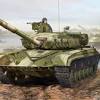
Label: T-64